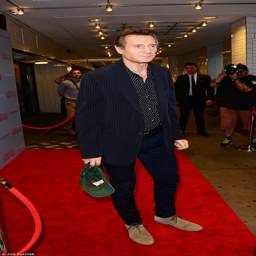
cap in hand : the taken star looked healthy and dapper as he joined actor and the film 's other stars on the red carpet